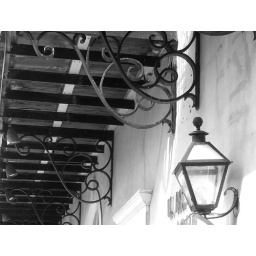
iron meets wood at this non profit organization on oreatha castle haley street in new orleans, la